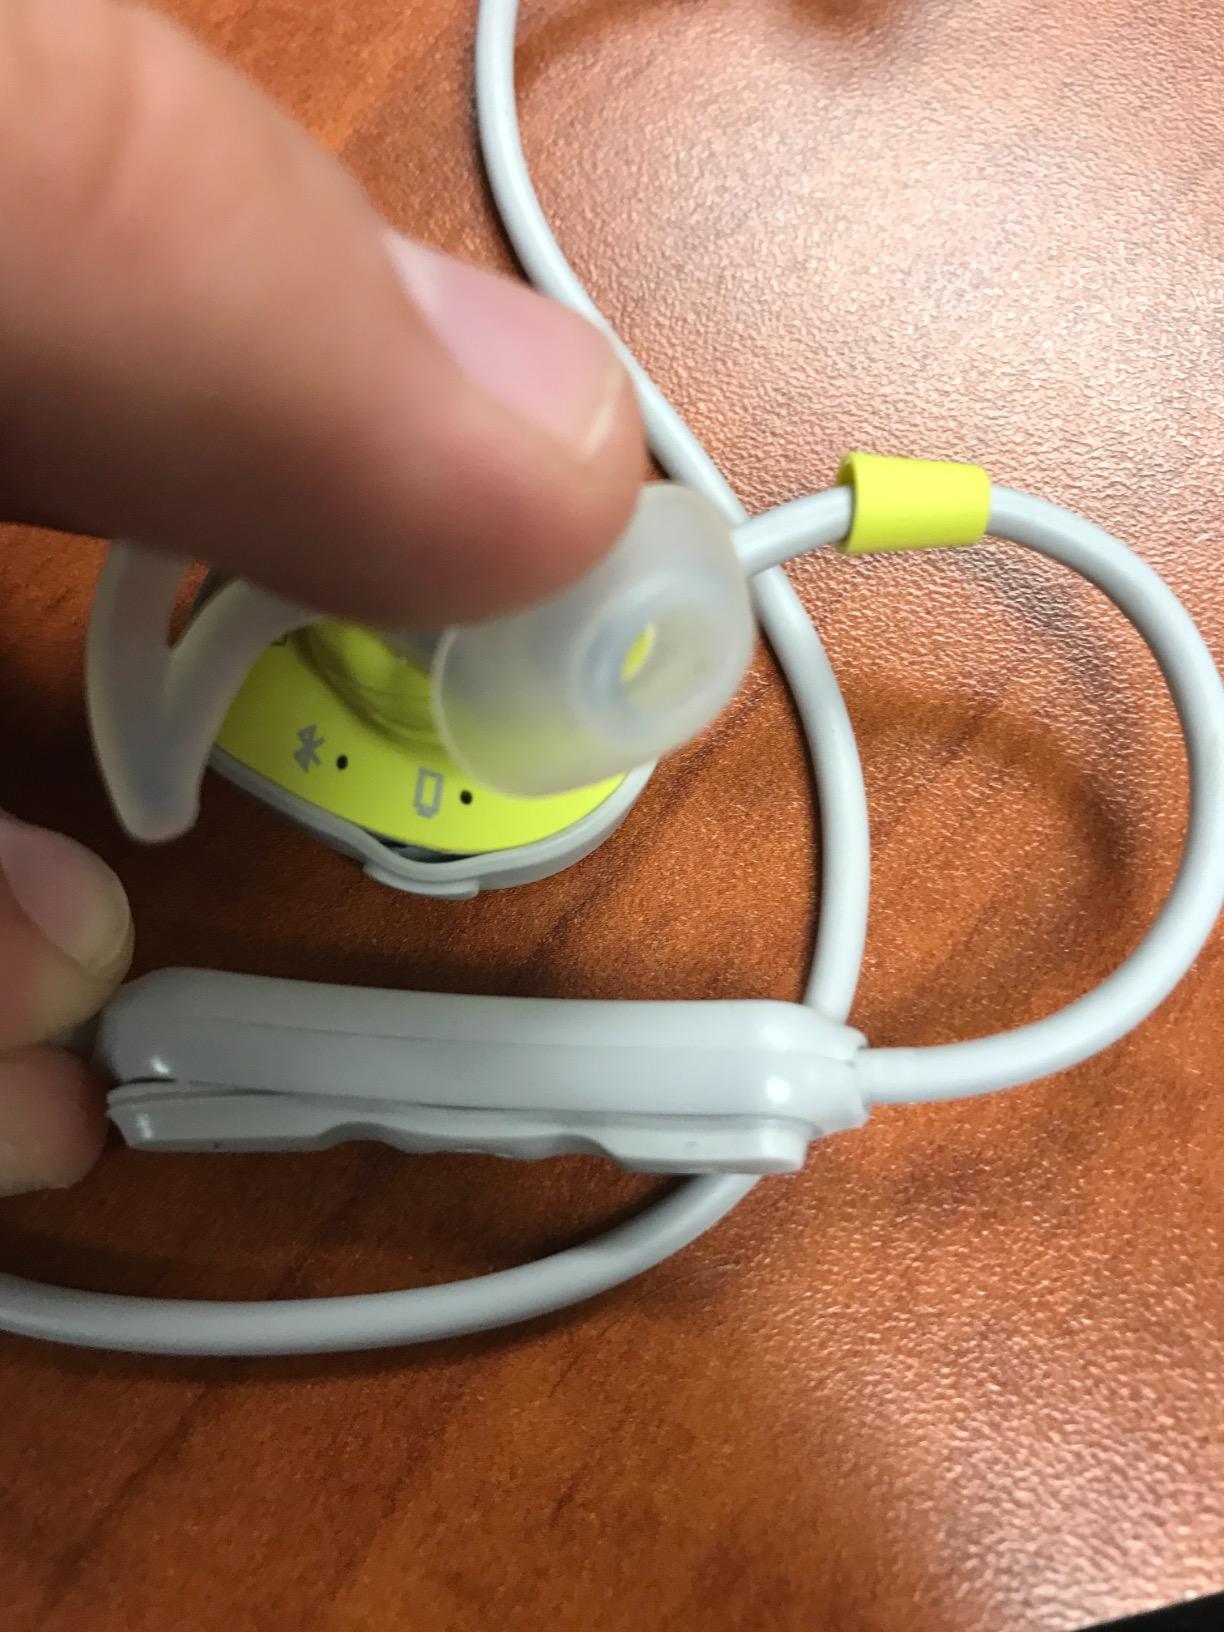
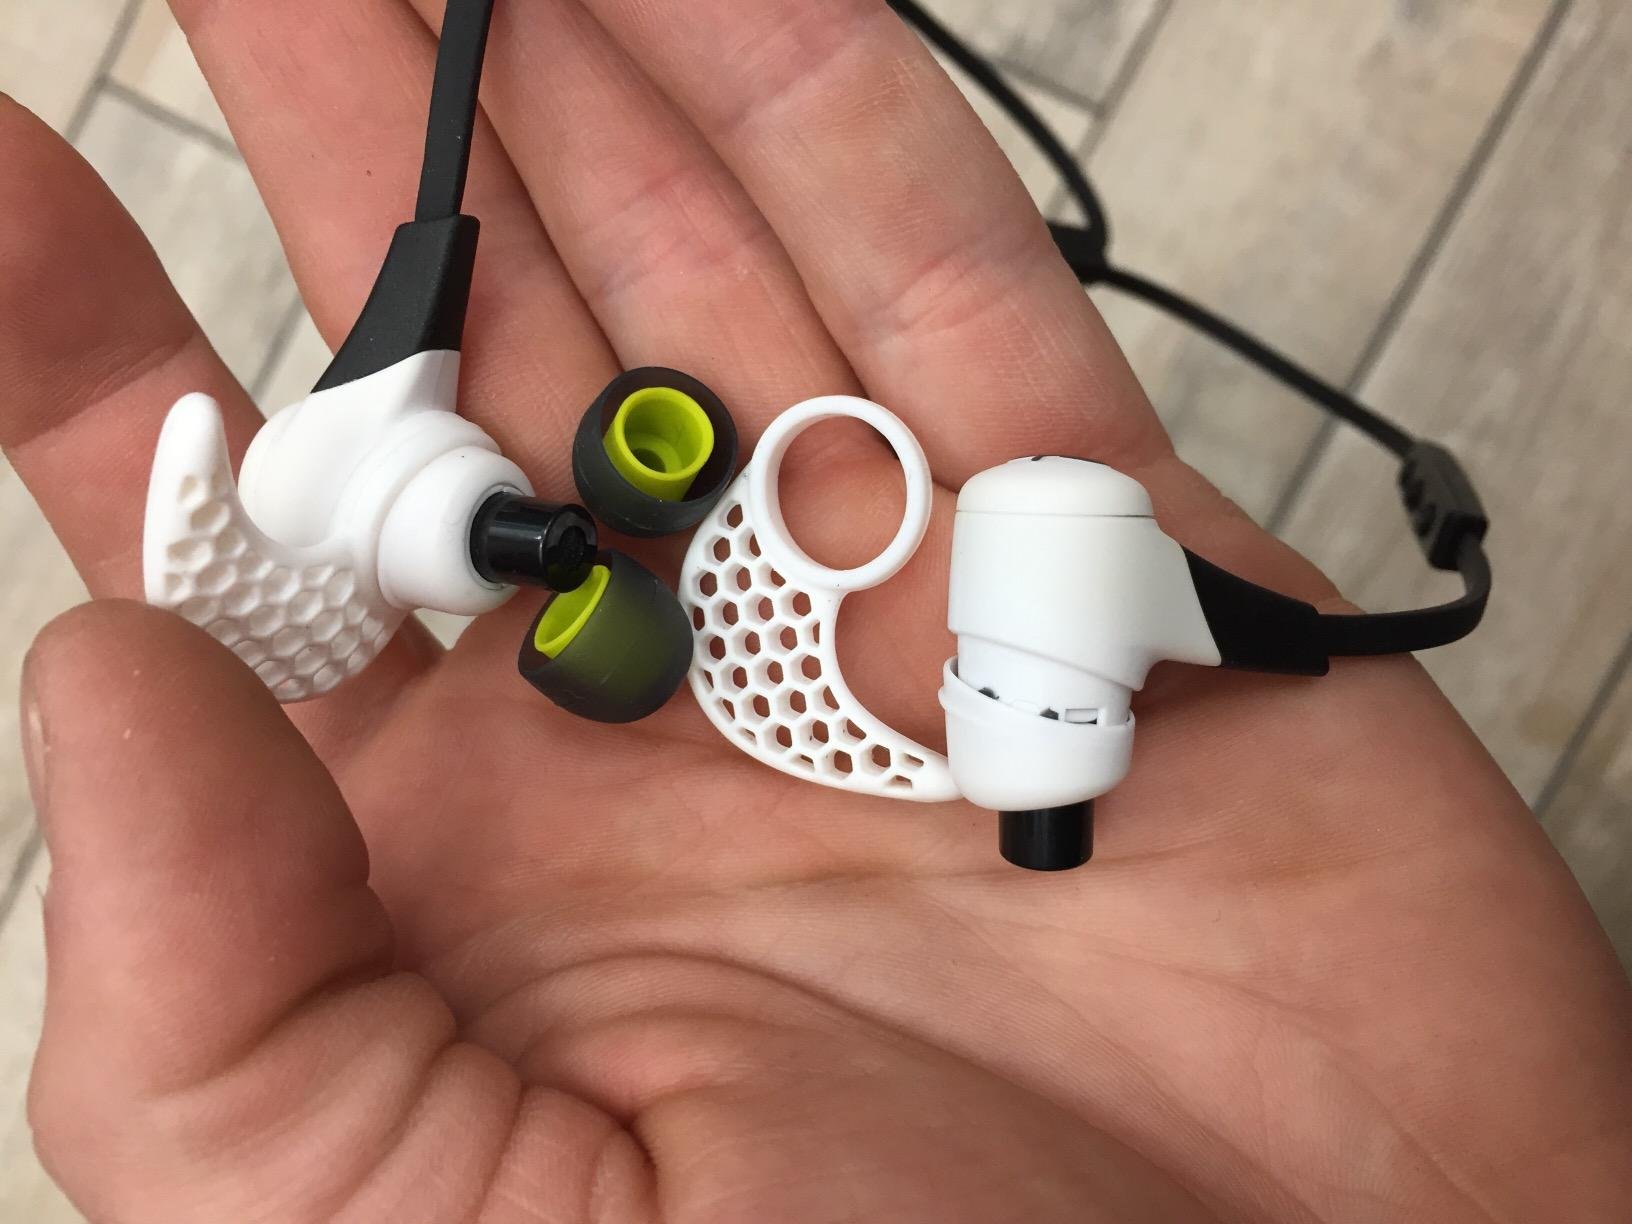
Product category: headphones
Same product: no